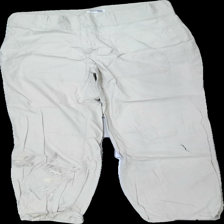
View: front
Type: Trousers
Category: Ladies
Brand: Not in the list
Brand text on label: zucchini
Colors: Beige, Grey
Material: 100% cotton
Pattern: Embroidered
Cut: Regular
Size: XL
Season: All
Stains: Major
Damage location: top center
Damage 2: fläckar
Damage 2 location: middle right
Damage 3 location: bottom center
Price range: <50
Recommended usage: Export
Description: beige byxor med broderi på benet, fläckar